Nuclear fusion

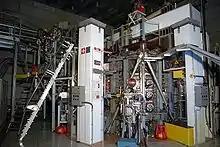
The "Tokamak à configuration variable", research fusion reactor, at the École Polytechnique Fédérale de Lausanne (Switzerland)

The key problem in achieving thermonuclear fusion is how to confine the hot plasma. Due to the high temperature, the plasma cannot be in direct contact with any solid material, so it has to be located in a vacuum. Also, high temperatures imply high pressures. The plasma tends to expand immediately and some force is necessary to act against it. This force can take one of three forms: gravitation in stars, magnetic forces in magnetic confinement fusion reactors, or inertial as the fusion reaction may occur before the plasma starts to expand, so the plasma's inertia is keeping the material together.